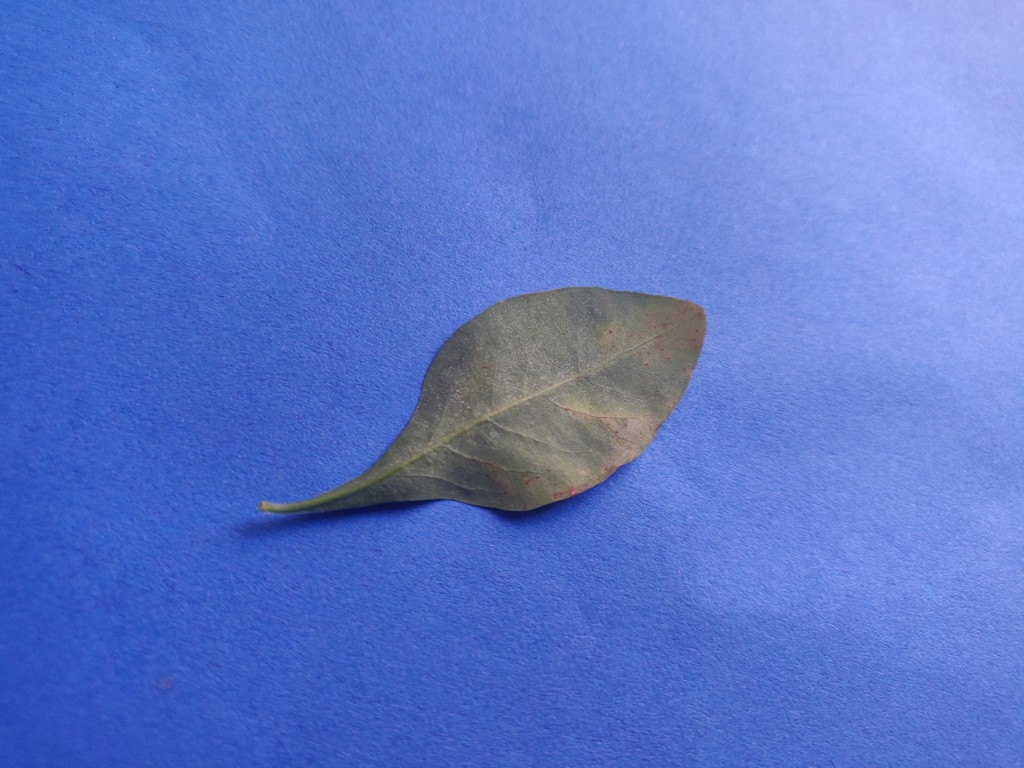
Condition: Unhealthy
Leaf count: single
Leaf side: back